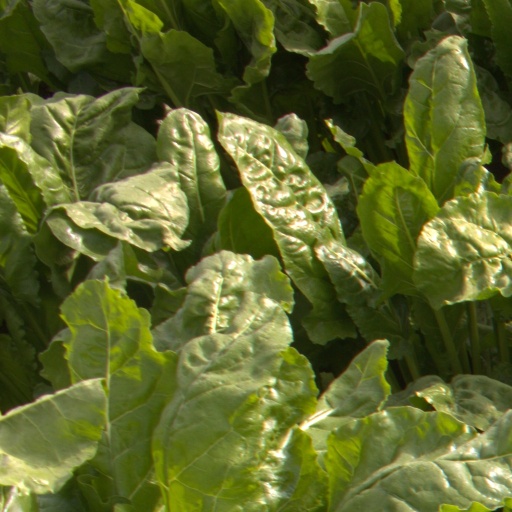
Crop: sugar beet